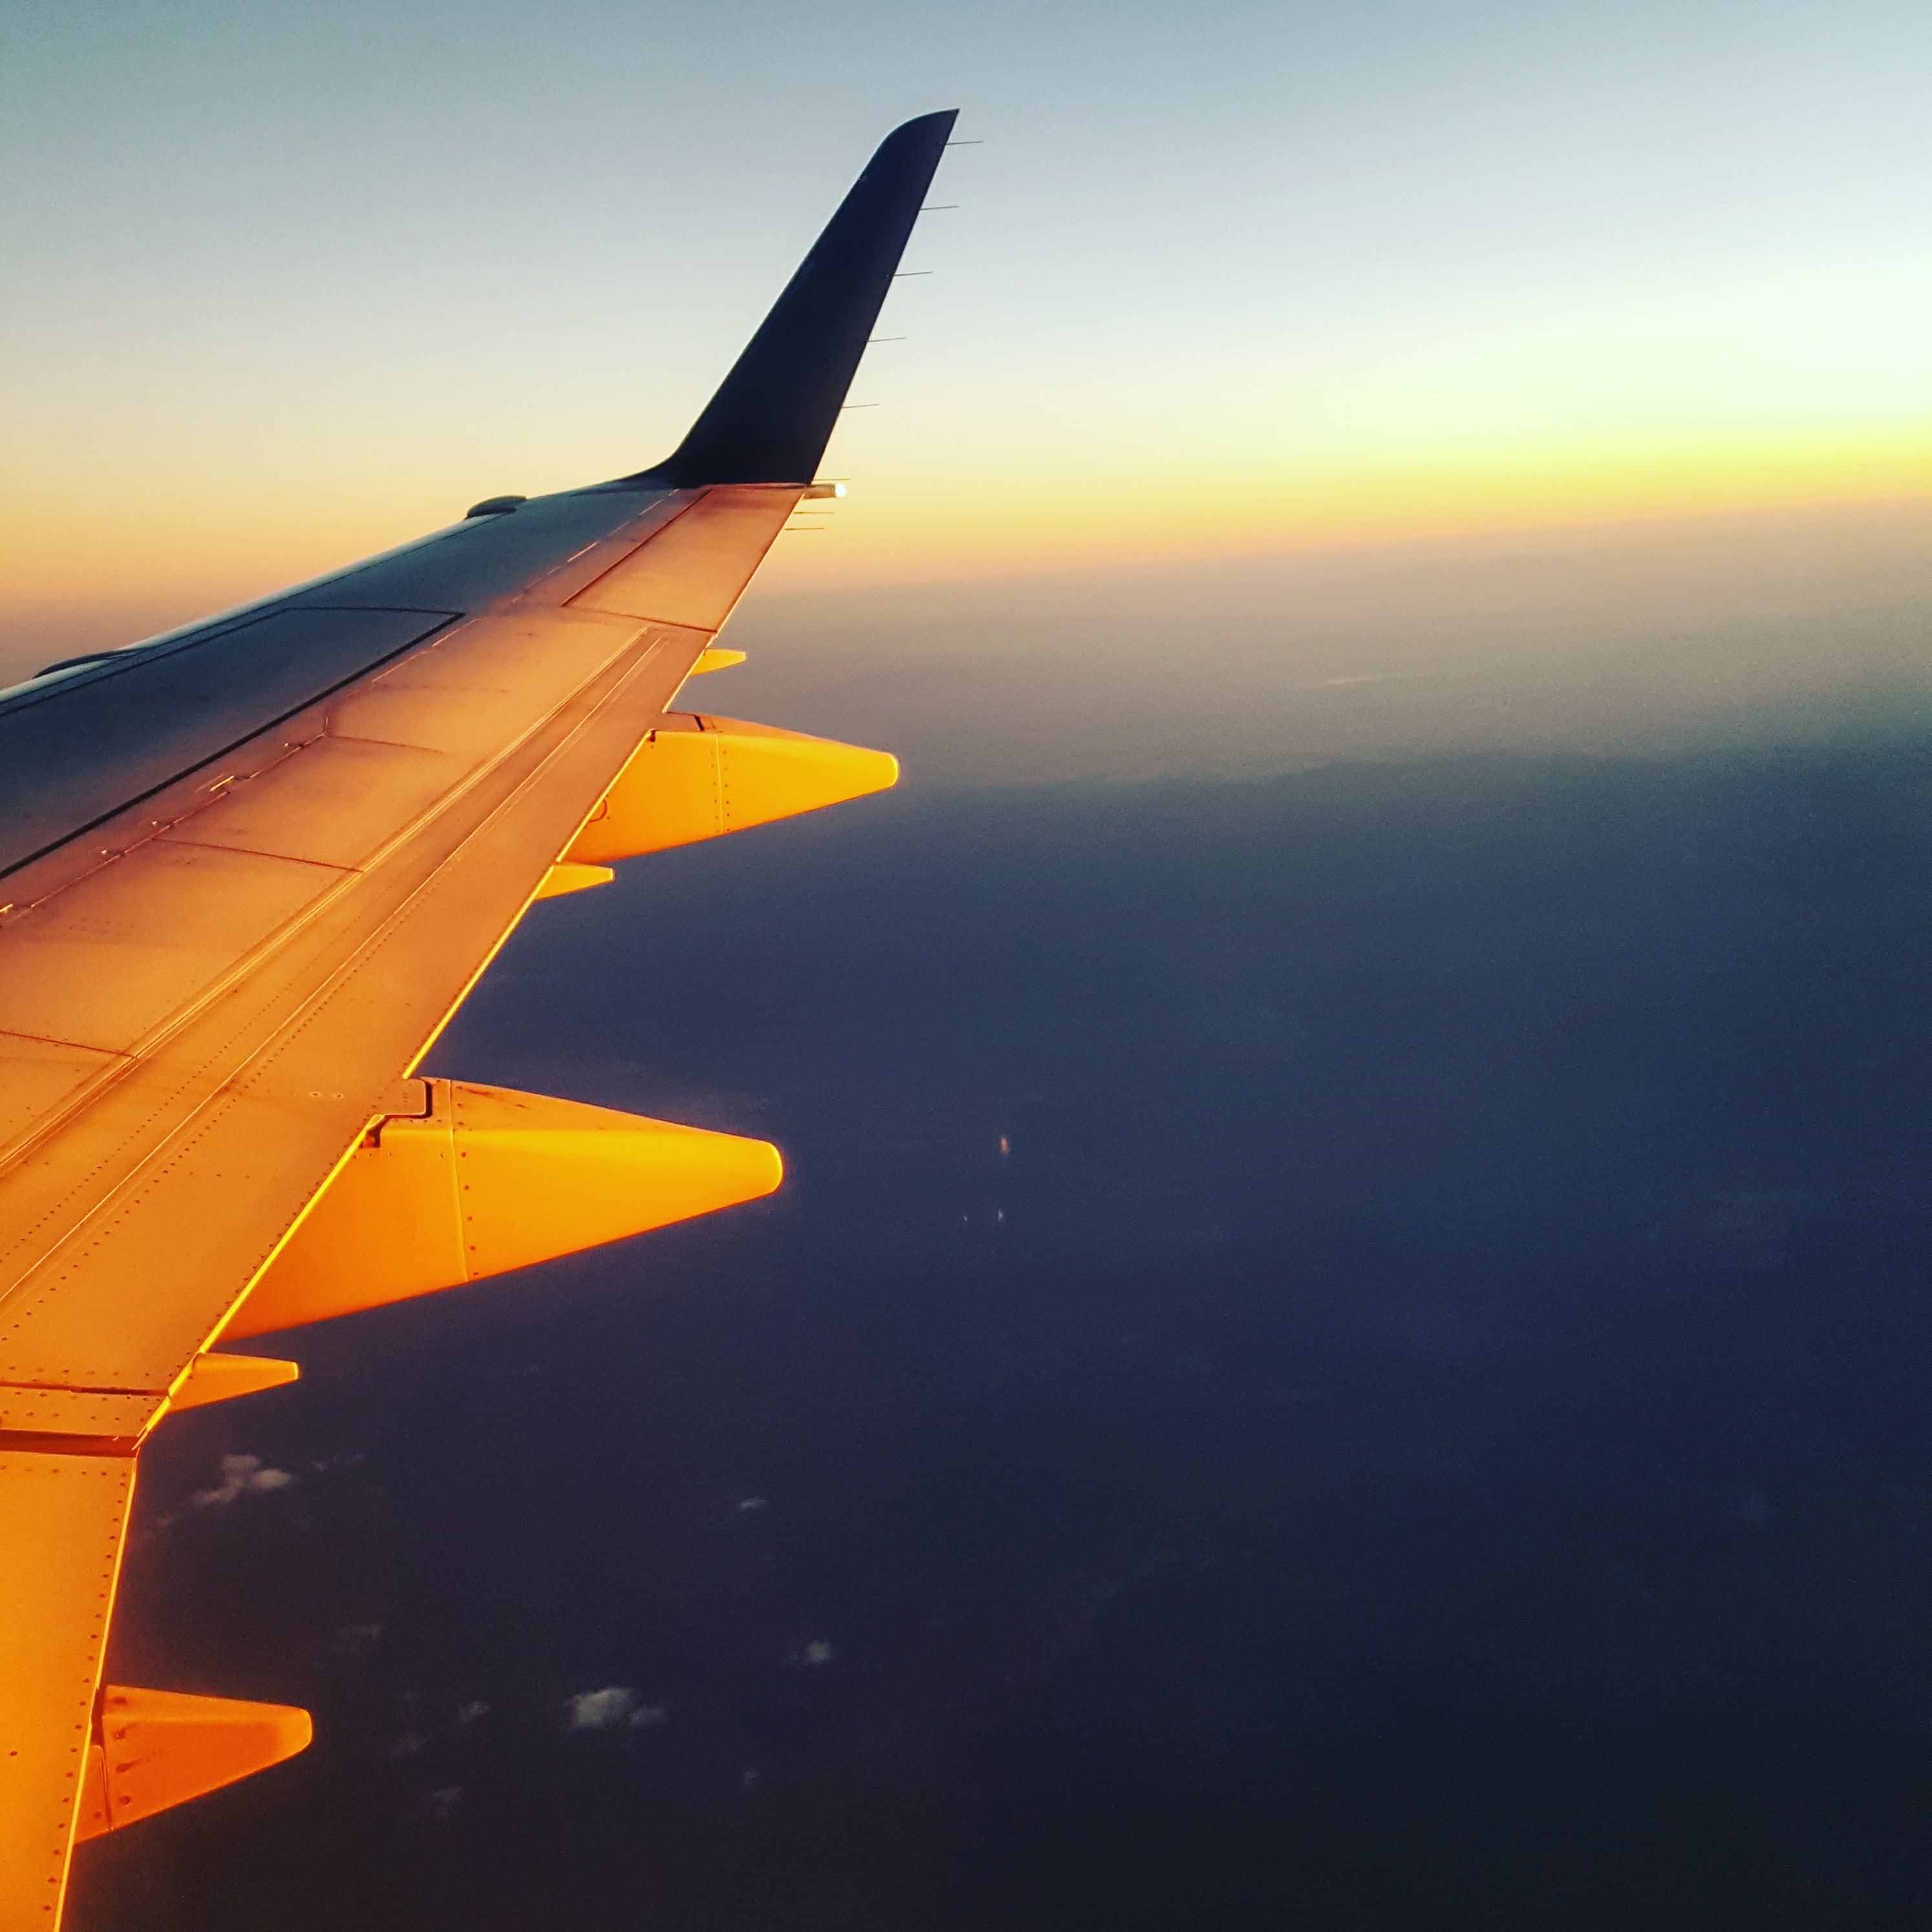
horizon, wing, sky, sunrise, airplane, aircraft, reflection, vehicle, airline, aviation, flight, airliner, takeoff, air force, jet aircraft, fighter aircraft, air travel, atmosphere of earth, narrow body aircraft